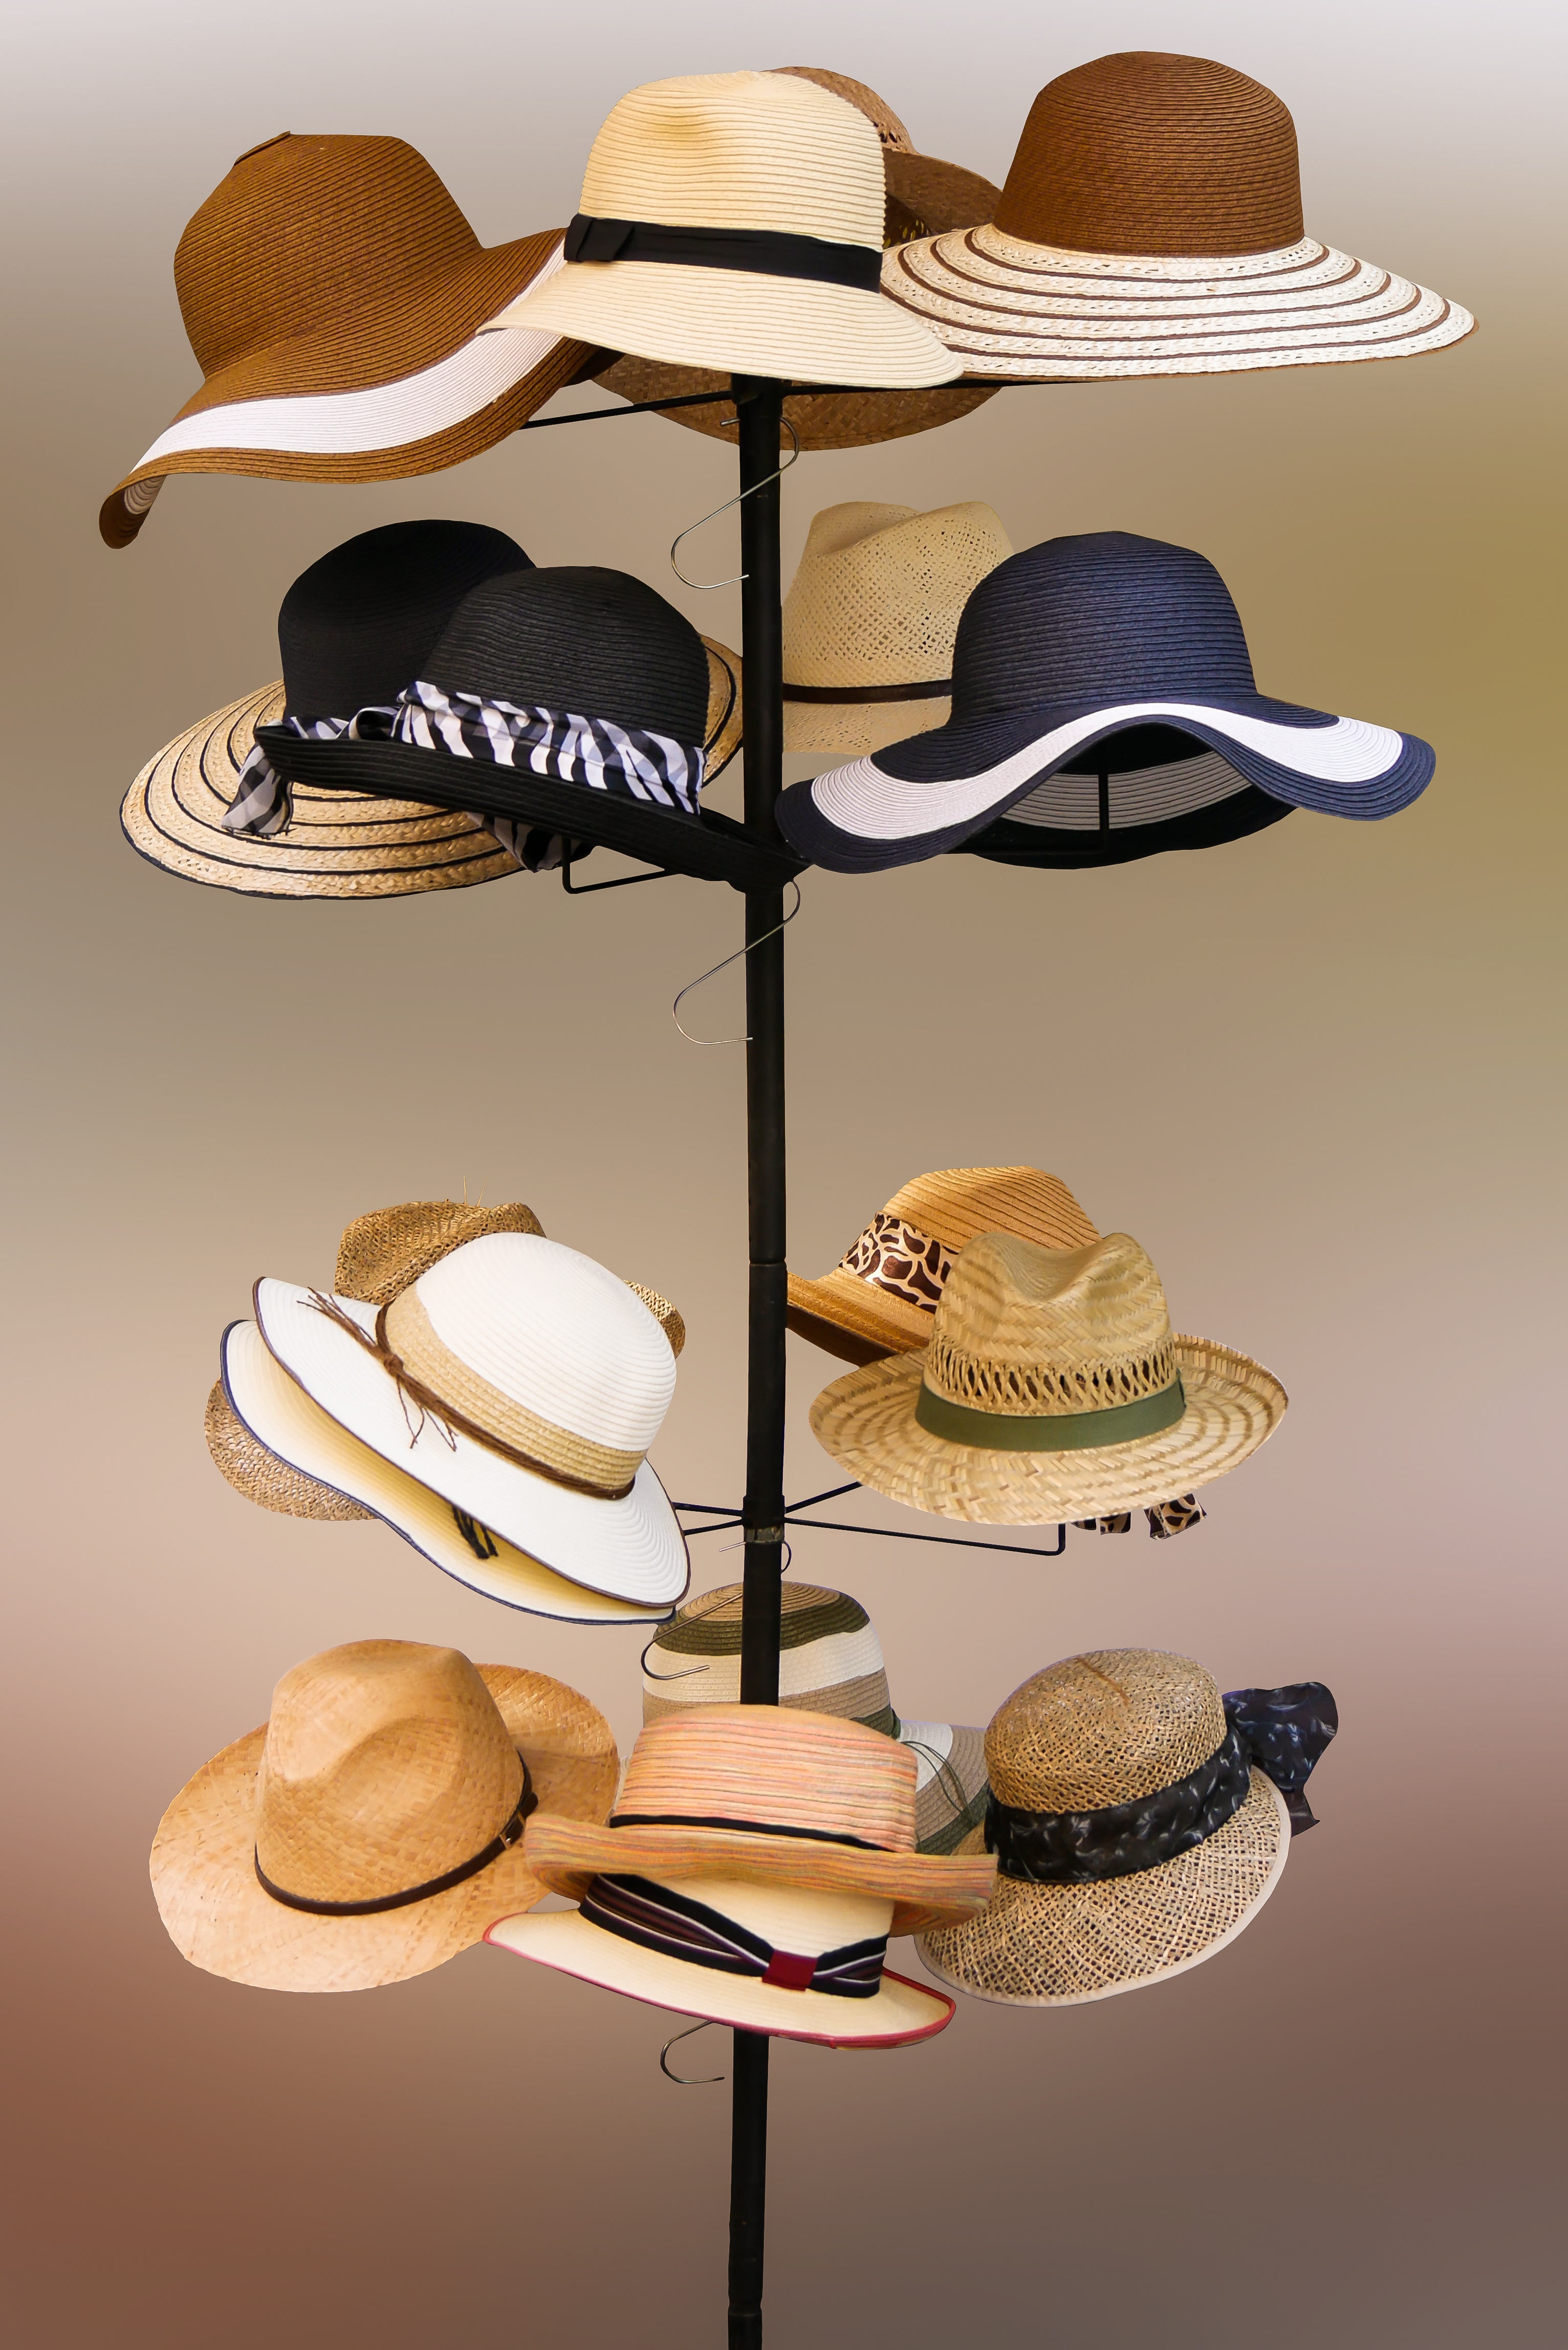
wood, hat, fashion, furniture, lighting, product, sun hat, illustration, light fixture, sale, headwear, hats, women's hat, hatstand, sun protection, fashion accessory